Montreal campaign

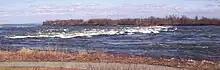
The Lachine rapids

Amherst's force set out from Oswego on August 10, accompanying them were William Johnson and George Croghan along with 700 Natives (Stockbridge Indians). Captain Joshua Loring, who commanded HMS "Onondaga" and HMS "Mohawk", had been sent ahead of Amherst's force as an advance guard. Just over a week later his naval vessels reached Fort Lévis to bombard the island - guns were landed on nearby shorelines and islands to enfilade the fort. They captured the French corvette "l'Outaouaise" which was then used on its former owners. For three days both sides bombarded each other as the British ships either ran aground or were sunk. By August 24 however, Pouchot was out of ammunition and surrendered to Amherst. Most of the Natives wanted to enter Fort Levis to plunder a few scalps. Amherst refused to allow it, and despite Johnson's warnings most went home, leaving around 170 to continue the advance.